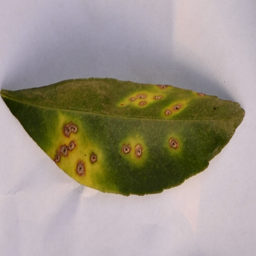
Plant part: leaf
Disease: canker